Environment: real
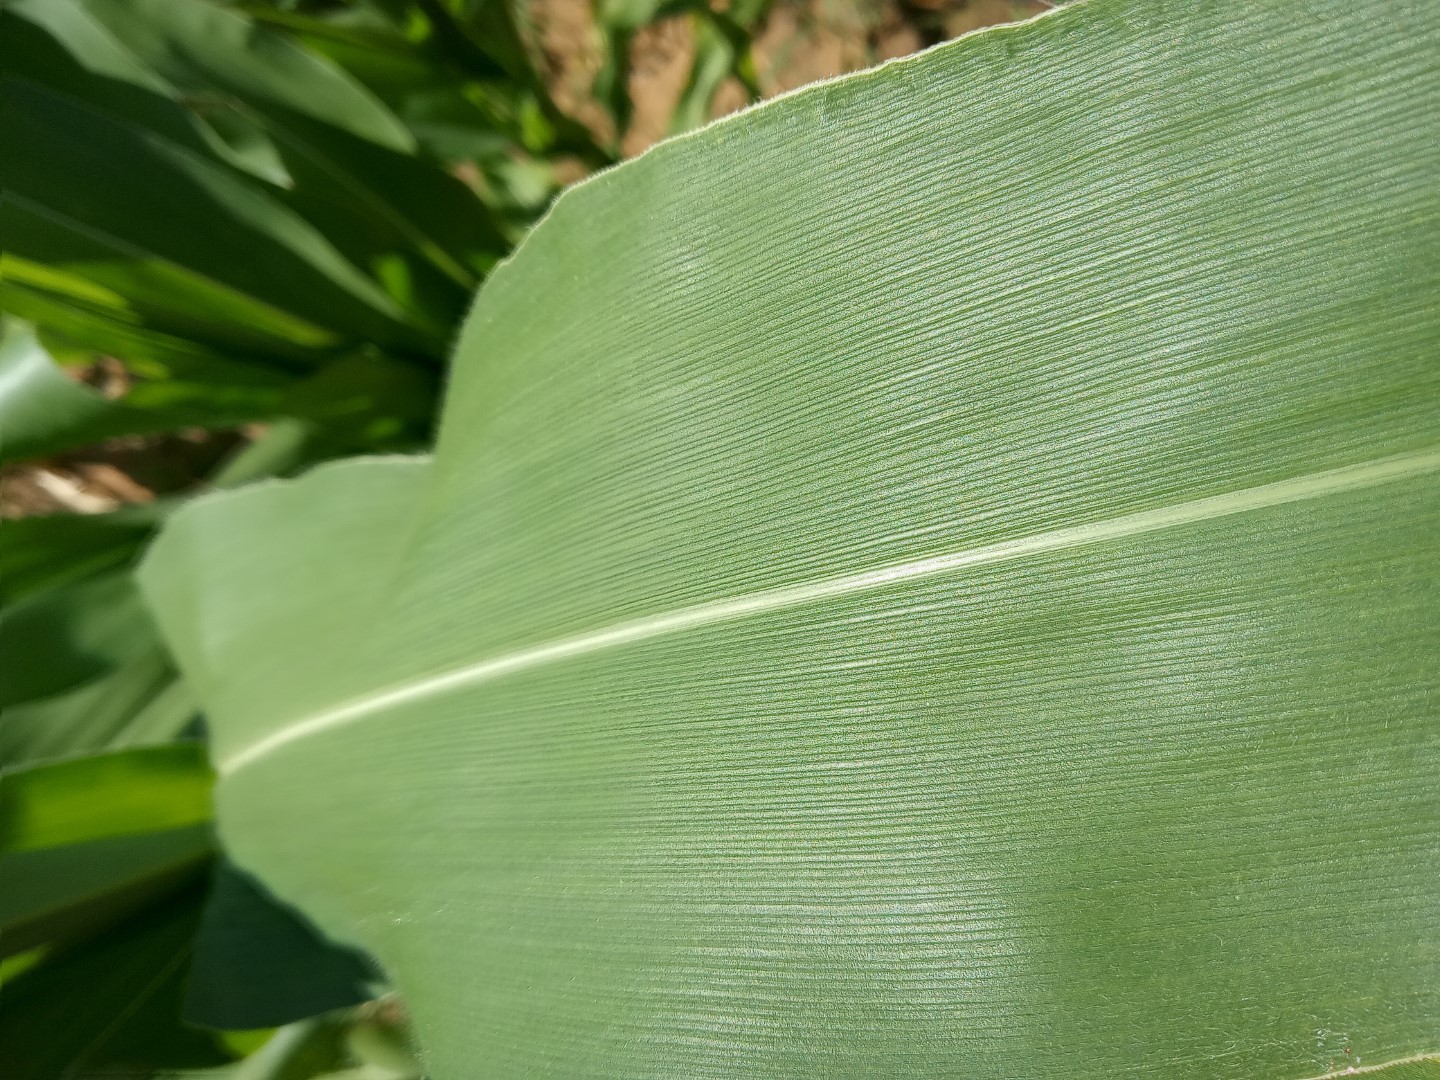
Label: healthy